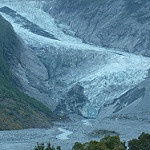
Label: glacier